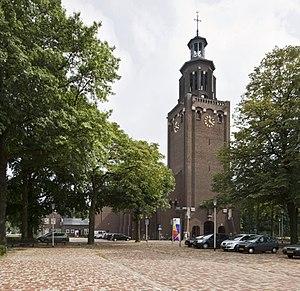
Helmond est une ville et commune des Pays-Bas de la province du Brabant-Septentrional.